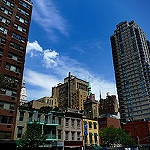
Label: non_damage_buildings_street